Rica Erickson

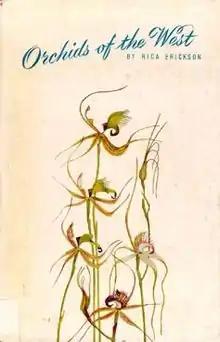
Cover of "Orchids of the West" (1951), Erickson's first book

In Bolgart she met share-farmer and future husband Sydney "Syd" Uden Erickson (1908–1987) and they were married in Fremantle in June 1936. The couple bought land at Bolgart in 1938, which they cleared and named "Fairlea". They raised four children: Dorothy (born 1939), John (1940), Bethel (1942), and Robin (1943); the next few years were devoted largely to raising the children and establishing the farm. However Erickson maintained her interest in natural history and in 1951 published her first book, the self-illustrated "Orchids of the West". This was followed by "Triggerplants" in 1958.